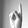
ASL letter: K